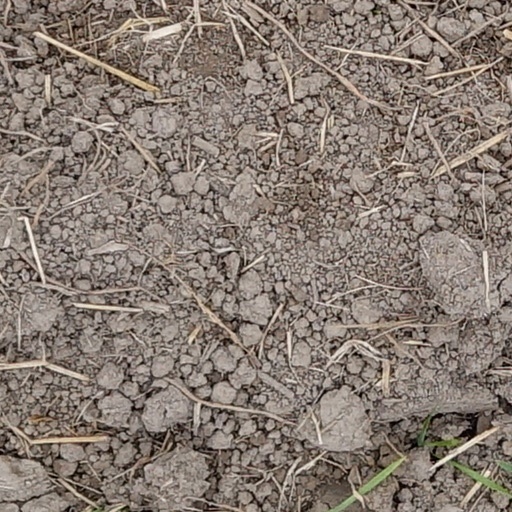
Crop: wheat